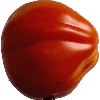
Label: Tomato 1